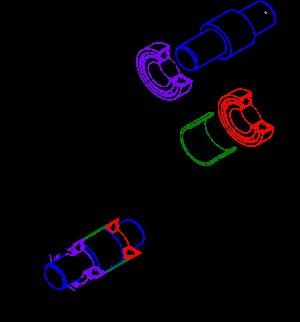
En mécanique, un roulement est un dispositif destiné à guider un assemblage en rotation, c'est-à-dire à permettre à une pièce de tourner par rapport à une autre selon un axe de rotation défini. Le roulement est donc un palier. Par rapport aux paliers lisses, le roulement permet d'avoir une très faible résistance au pivotement tout en supportant des efforts importants. Nous pouvons en trouver dans les machines à café, les skateboards, les trottinettes, les voitures...